FA Trophy

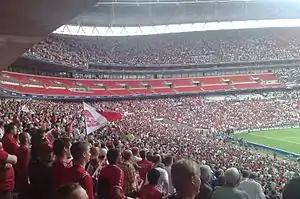

Originally the competition included as many qualifying rounds as were required to reduce the number of teams to 32. In 1999 the format was amended to match that of the FA Cup, with six rounds prior to the semi-final stage, albeit without qualifying rounds. Teams from the Football Conference received byes through the early rounds, in a similar manner to the way in which the leading clubs receive byes in the FA Cup. As of 2001 the competition was sponsored by Umbro; in the 2007-08 season it was sponsored by Carlsberg.